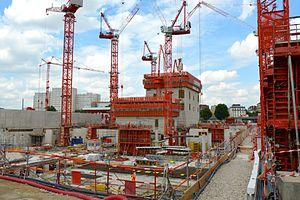
Chantier du futur palais de justice de paris le 12 juin 2015
Le Tribunal de Paris est un palais de justice situé porte de Clichy dans le 17ᵉ arrondissement de Paris. C’est le siège du tribunal judiciaire de Paris depuis 2018, cette juridiction était installée auparavant au palais de justice de l’île de la Cité et en divers lieux annexes.